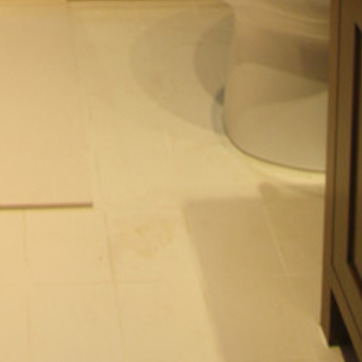
Material: tile